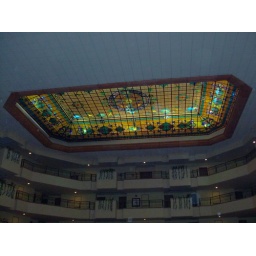
Another view of the stained glass roof in the interior of the Fiesta Americana Hotel.